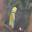
Label: bird